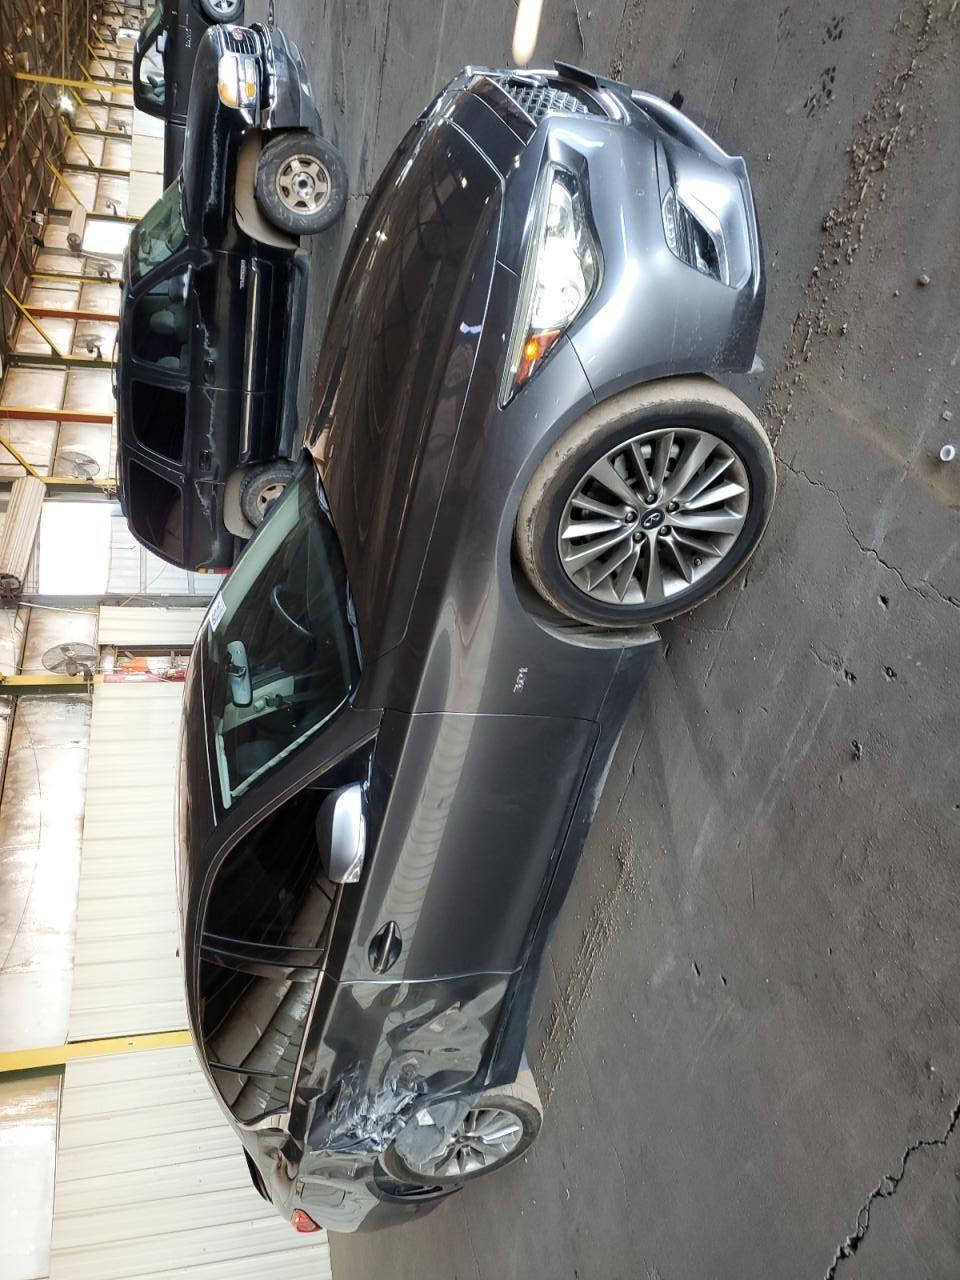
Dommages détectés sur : porte arrière droite, aile arrière droite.
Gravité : majeur